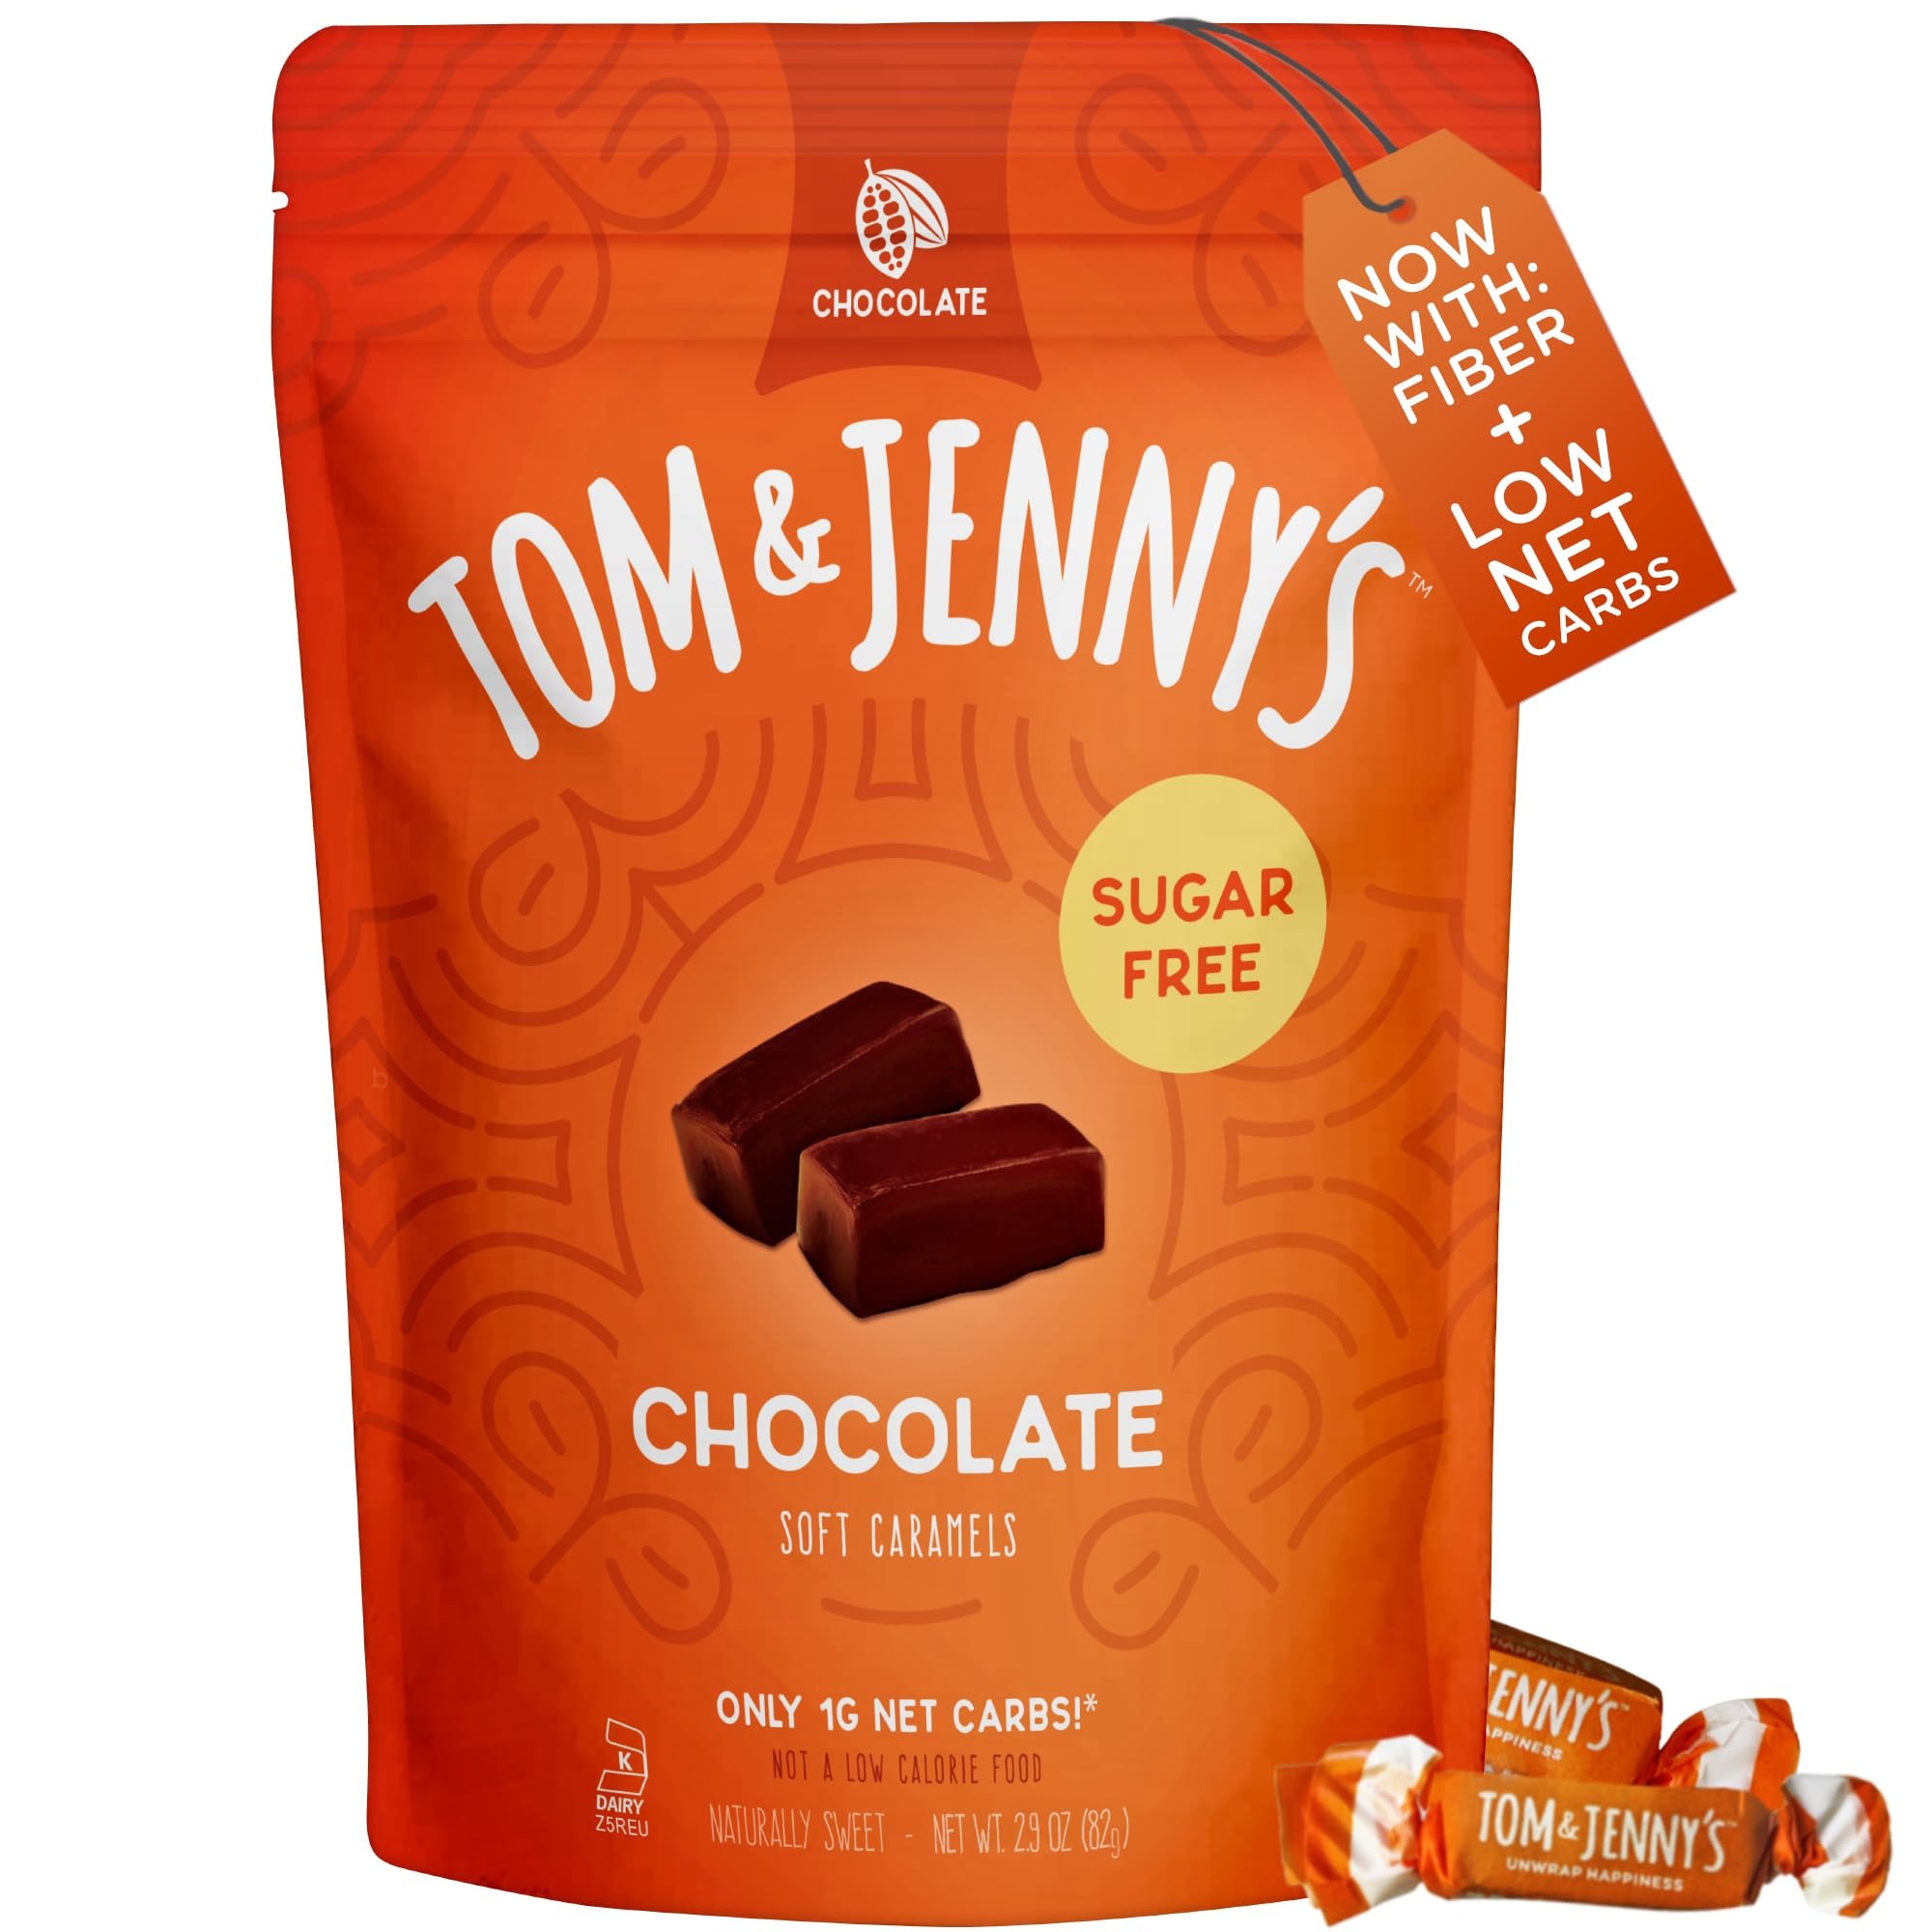
Item Name: Tom & Jenny's Sugar Free Candy Soft Caramels Individually Wrapped - Sea Salt & Vanilla - Low Net Carb Zero Sugar Candy with Xylitol & Maltitol (Chocolate Caramel) Keto Candy 1 Pack
Bullet Point 1: INDULGENT SUGAR FREE DELIGHT: Enjoy a guilt-free no sugar candy with Tom & Jenny's Chewy Caramels crafted with low net carbs and zero sugar, making it perfect for sugar & carb conscious lifestyle.
Bullet Point 2: A GUILT-FREE & SUGAR FREE CHEWY CANDY: Our sugar free caramel candy includes fresh, never-powdered cream, natural plant-derived maltitol and xylitol. NO artificial colors, sweeteners, preservatives, or flavors in our caramels.
Bullet Point 3: IRRESISTIBLY DELICIOUS CARAMEL CANDIES: Indulge without worries! Our rich chewy caramels with zero sugar have been carefully hand crafted in small-batch to deliver the flavor that you expect from caramels, with no weird after taste! Individually wrapped candy that's great for sharing or gifting.
Bullet Point 4: TOOTH-FRIENDLY & DENTIST-APPROVED: Our sugar free low carb candy caramels are 70 calories per serving, keto friendly (moderate keto diet), gluten free, and dentist approved with sweeteners that actually reduce acidity and your risk of cavities and tooth decay!
Bullet Point 5: MANUFACTURED IN THE USA WITH LOVE | With domestic and foreign ingredients. This product contains Xylitol and Maltitol: Overeating may cause tummy troubles. Start slowly and allow your body to adjust to the new sweeteners in our sugar free soft candy caramels. Do not feed to pets.
Product Description: Tom & Jenny's Soft Sugar Free Caramel Candy offers a guilt-free indulgence without sacrificing taste. Crafted with the finest ingredients—fresh, never-powdered cream, plant-based sugar alternatives, and all-natural spices—these luscious, creamy caramels are low in net carbs, gluten-free, and keto-friendly. Enjoy the rich, smooth flavor without any weird aftertaste, all while supporting your dental health. Created by Dr. Jenny, a pediatric dentist, these caramels are not only delicious but can help reduce cavities, giving you a truly satisfying treat that's as good for your teeth as it is for your taste buds.<br/><br/> Frequently Searched On Amazon: <br/><br/> keto snacks <br/> low calorie snacks <br/> sugar free chocolate diabetic snacks
Value: 2.9
Unit: Ounce

Price: 11.605